Detroit Tigers

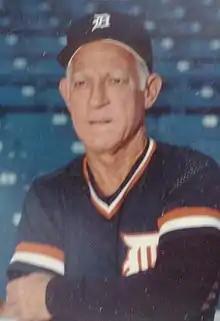
Sparky Anderson was the manager of the Tigers from 1979 to 1995

As in 1968, the Tigers' next World Series season would be preceded by a disappointing second-place finish, as the 1983 Tigers won 92 games to finish six games behind the Baltimore Orioles in the AL East.